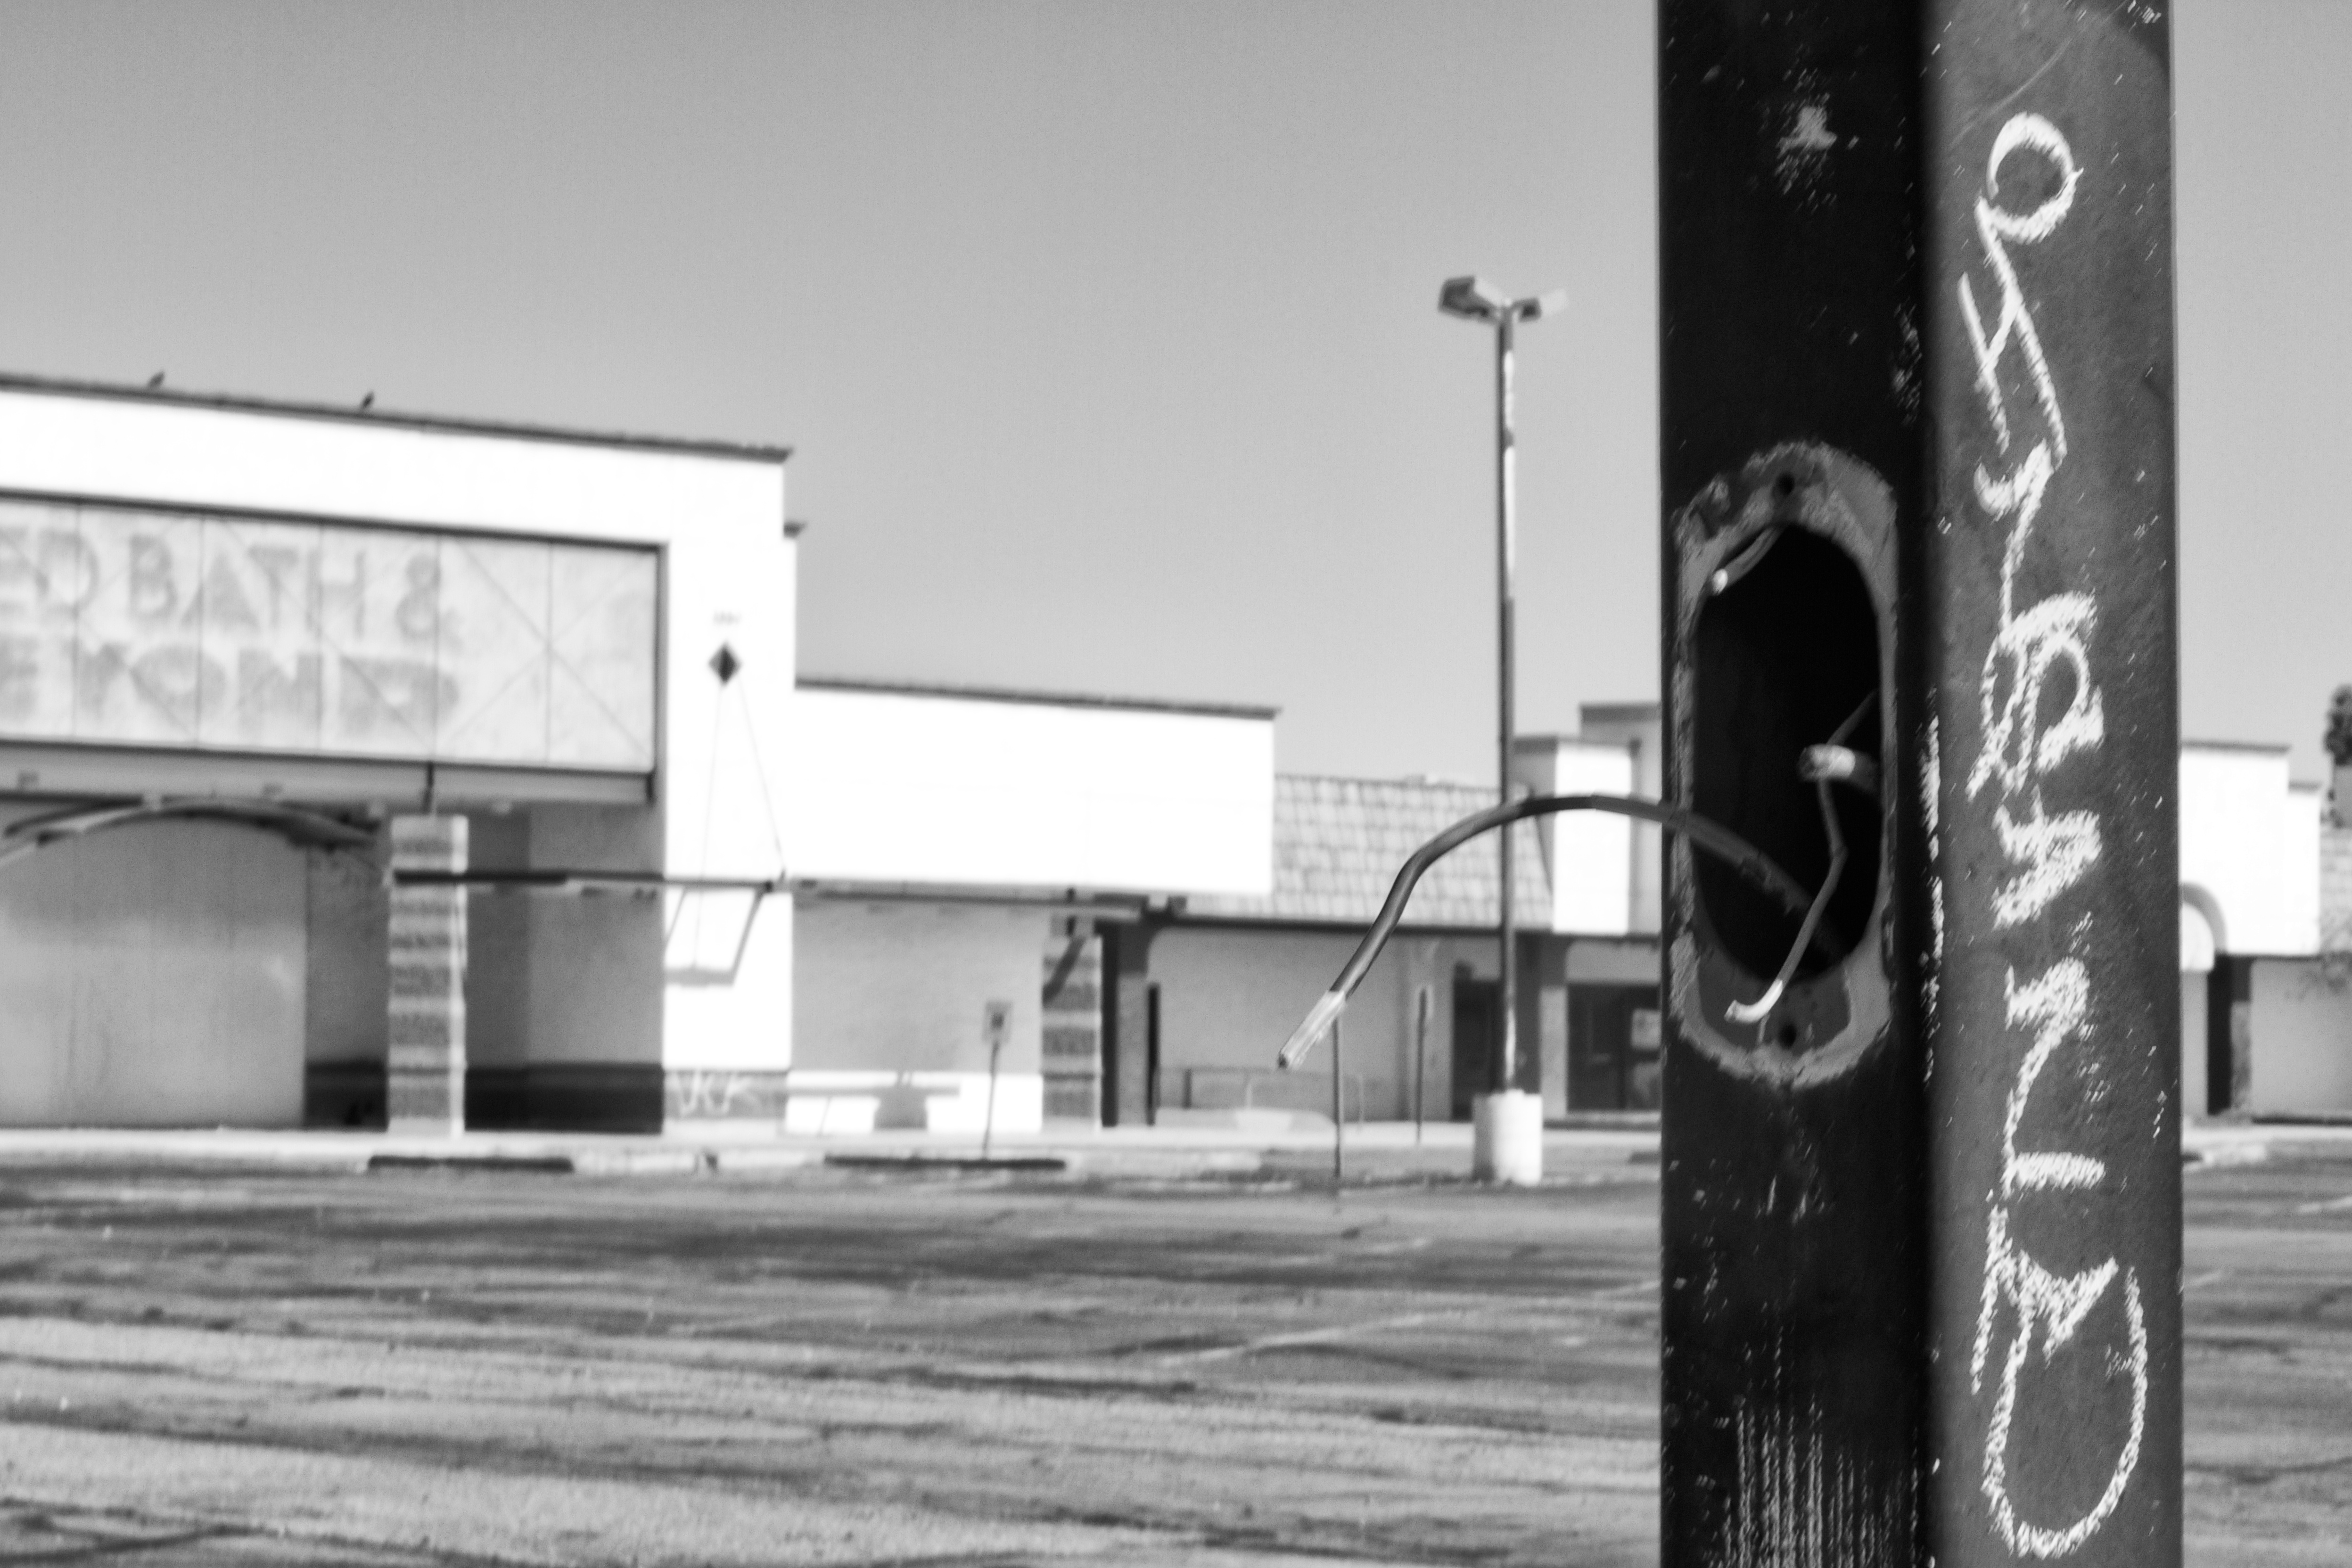
black and white, road, street, monochrome, bw, adandonedamerica, monochrome photography